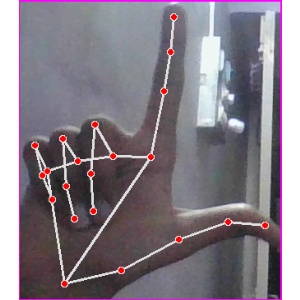
अक्षर: ल